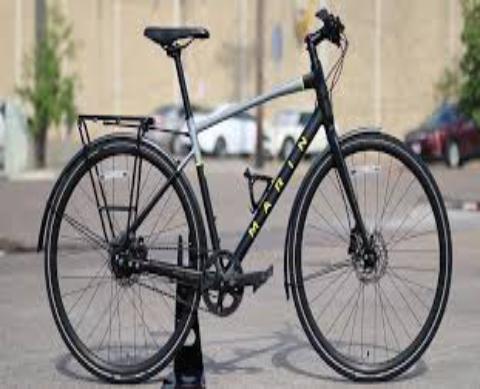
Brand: marin bikes
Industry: Transportation